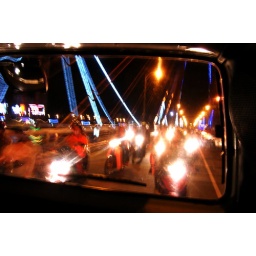
The view from the van window as we cross a bridge over the Han River in Danang City, Vietnam.